Caln Meeting House

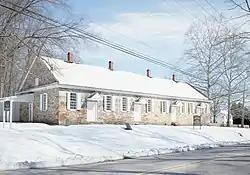
Caln Meeting House, HABS Photo

Caln Meeting House is a historic Quaker meeting house located at 901 Caln Meeting House Road, near Coatesville in Caln Township, Chester County, Pennsylvania. It was built in 1726, and is a one-story, tan fieldstone structure. It was enlarged to its present size in 1801.